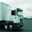
Label: truck